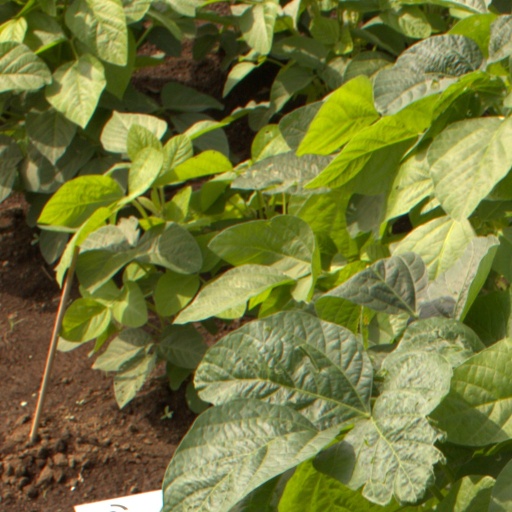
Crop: soybean